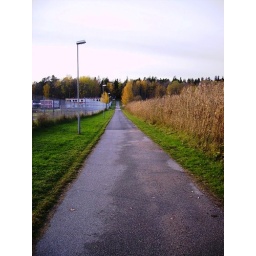
A walk in my backyard: Road to the forest (My room is in the red block on the far left of the picture)